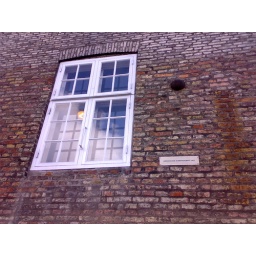
Cannon ball lodged in a wall here in Copenhagen - a reminder of the bombardment of the city by guess who...the English in 1807.